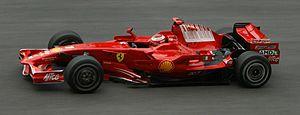
Kimi-Matias Räikkönen, né le 17 octobre 1979 à Espoo en Finlande, est un pilote automobile finlandais, champion du monde de Formule 1 en 2007. Les médias l'ont surnommé Iceman en raison de sa capacité à conserver son sang-froid en toutes circonstances ainsi que son tempérament assez réservé.